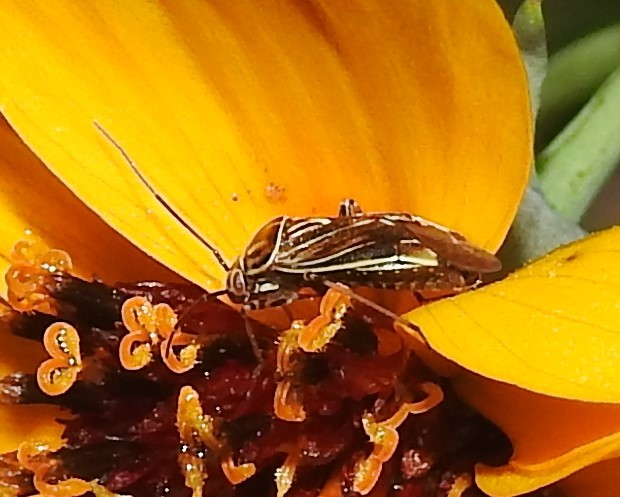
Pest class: lygus_bug